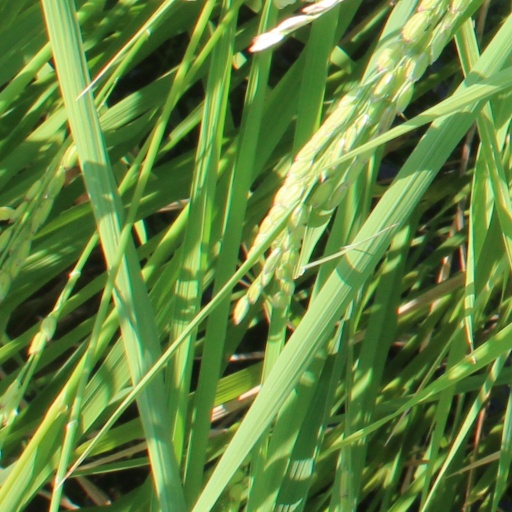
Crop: rice